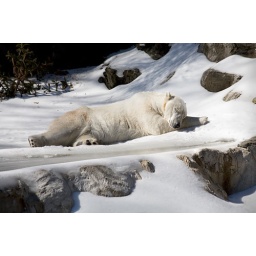
polar bear at the Bronx zoo sleeping in the natural snow in his outdoor habitat